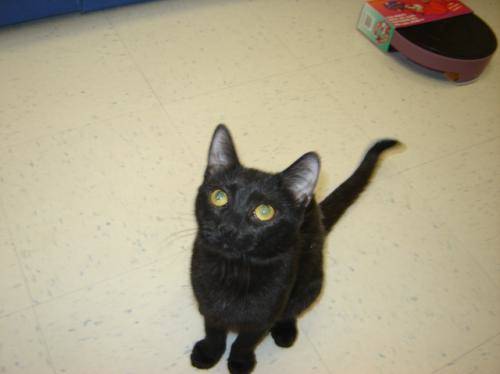
Label: cat